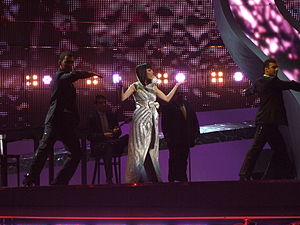
Cypern i Eurovision Song Contest / Afstemning
Evdokia Kadi at Belgrade (2008)
Cypern har deltaget i Eurovision Song Contest siden 1981. Landets bedste resultat er en 2. plads, som blev opnået, i 2018. I 1988 deltog Cypern ikke, da den sang, der var udvalgt, havde deltaget i den nationale udvælgelse i et tidligere år.